Wanda at Large

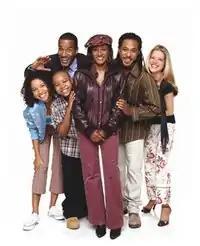

Wanda at Large is an American sitcom starring Wanda Sykes; Sykes also created the series alongside Bruce Helford, Les Firestein, and Lance Crouther. The series aired for two seasons on Fox from March 26 to November 7, 2003.